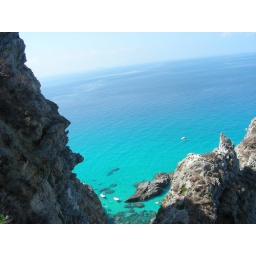
View from our house in Capo Vaticano, the road to the sea, more than 400 stairs.